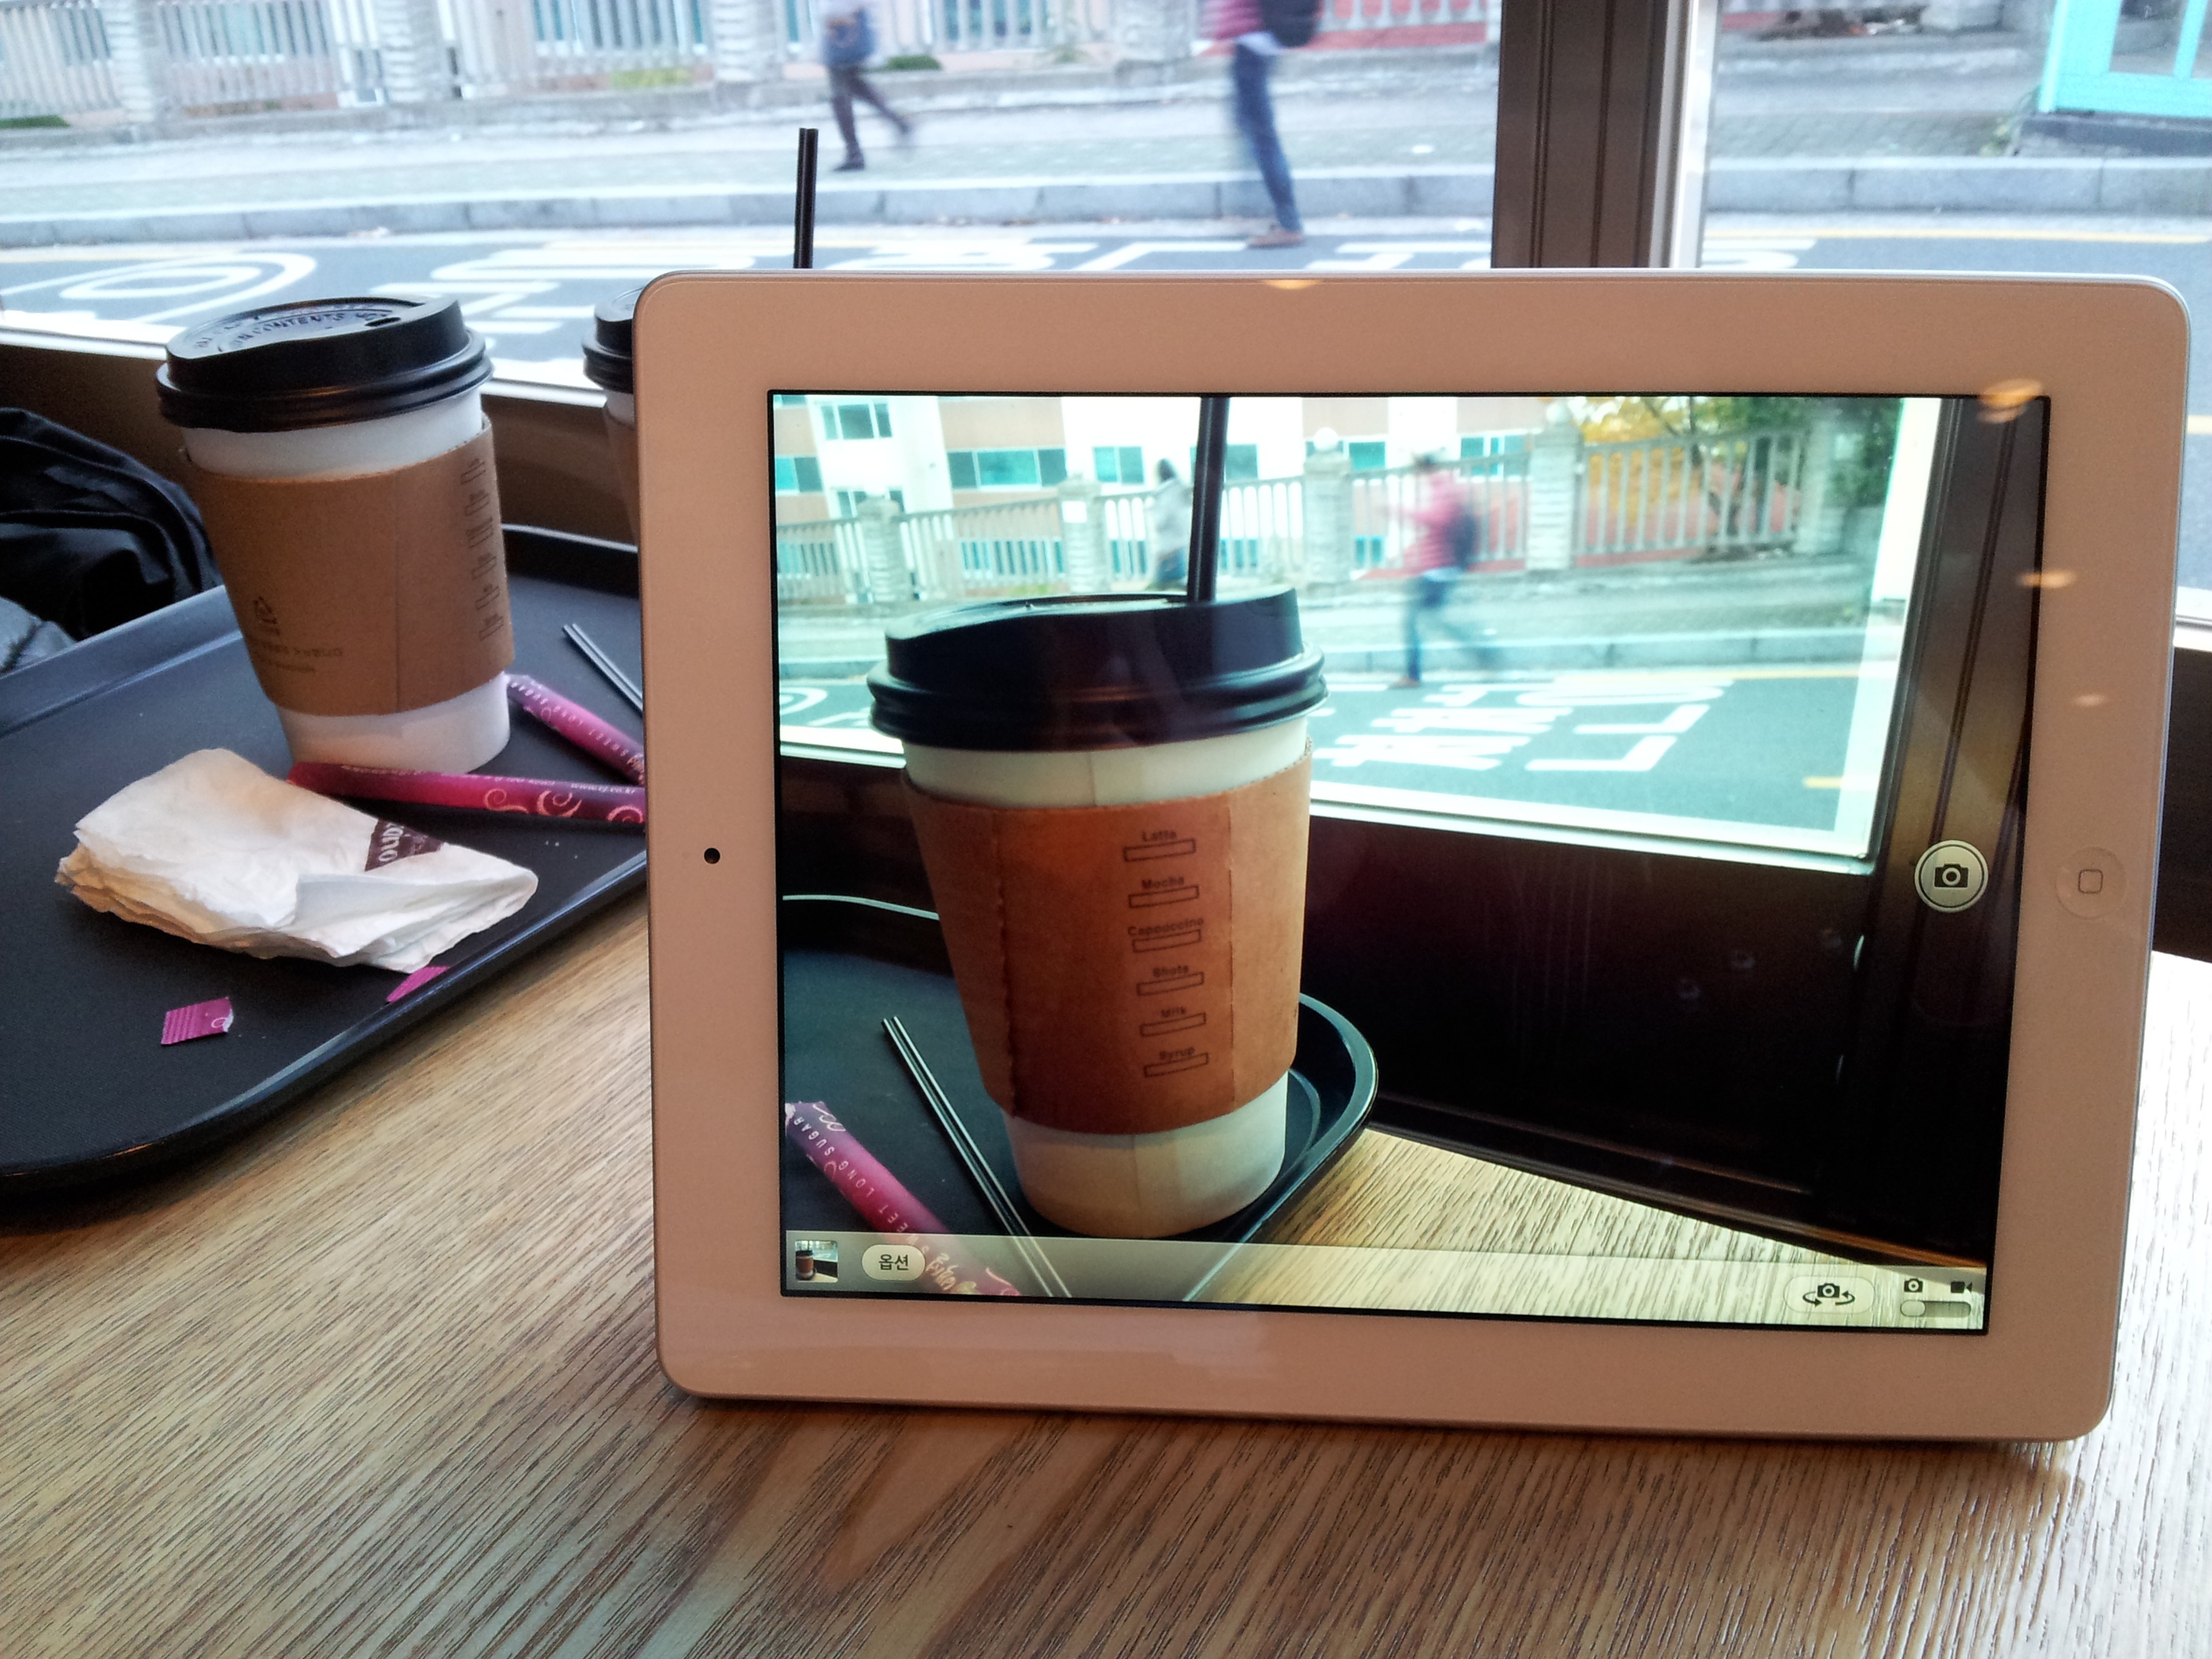
ipad, camera, gadget, brand, fun, design, digital, display device, repeat landscape, the coffee shop